Braga Cathedral

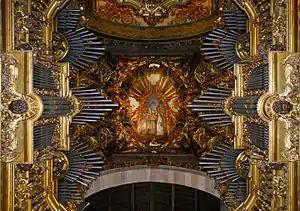
Organ and ceiling of the High Choir; in the middle a depiction of the marriage of the Virgin Mary and Saint Joseph

Braga Cathedral has three aisles covered by a wooden roof, a transept and five Eastern chapels in the apse. None of the chapels is original romanesque anymore: the main chapel is manueline, while the others are heavily decorated in baroque style. In the North wall outside of the cathedral there is a small chapel, of early romanesque design, that may be a remnant of the late 11th building. This chapel was left outside of the final cathedral, perhaps due to a change of design in the 12th century.